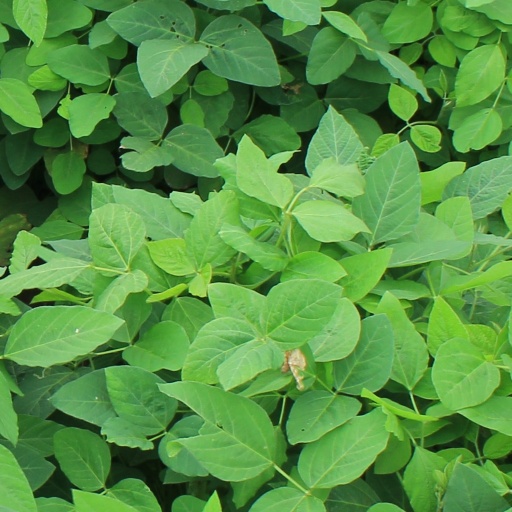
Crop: soybean